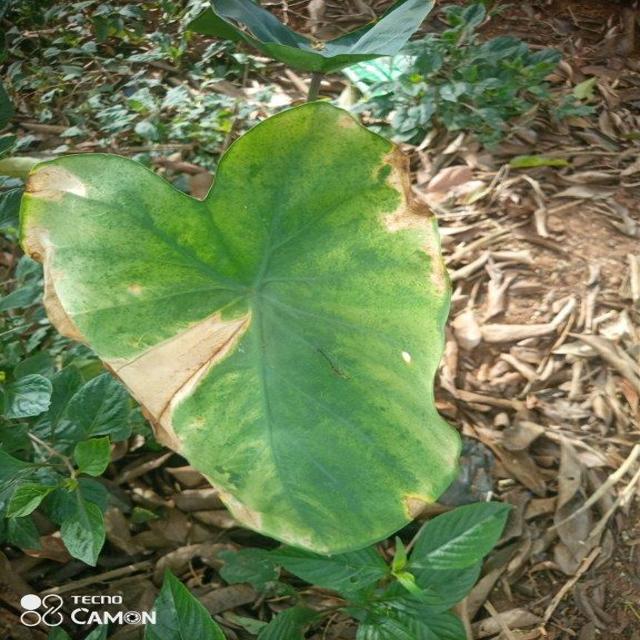
Label: Mid_Blight